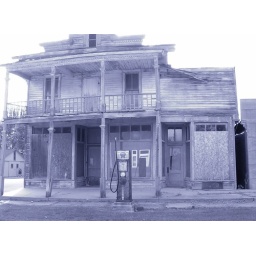
The old building in a blue hue.